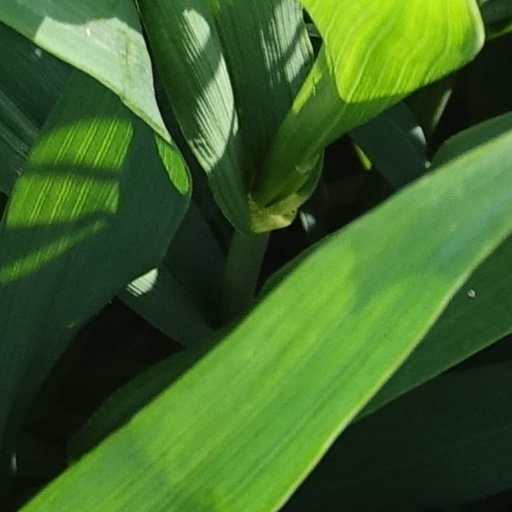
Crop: wheat